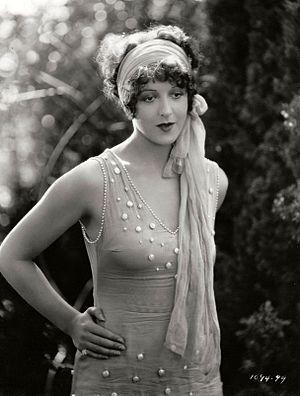
Natalie Kingston, pseudonyme de Natalie Ringstrom, est née le 19 mai 1905 dans le comté de Sonoma, en Californie et décédée le 2 février 1991 à West Hills en Californie. Elle est une actrice américaine.
Natalie Ringstrom, née le 19 mai 1905 à Vallejo et morte le 2 février 1991 à Los Angeles, est une actrice américaine, connue sous le nom de scène de Natalie Kingston.